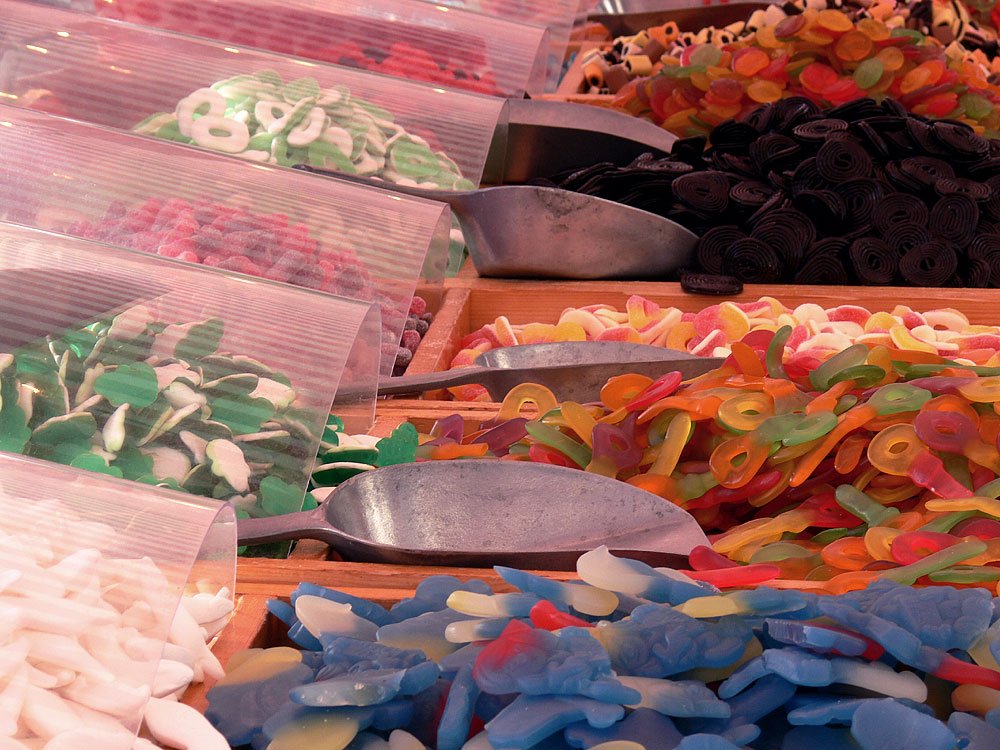
leaf, flower, petal, color, market, art, candy, gummib rchen